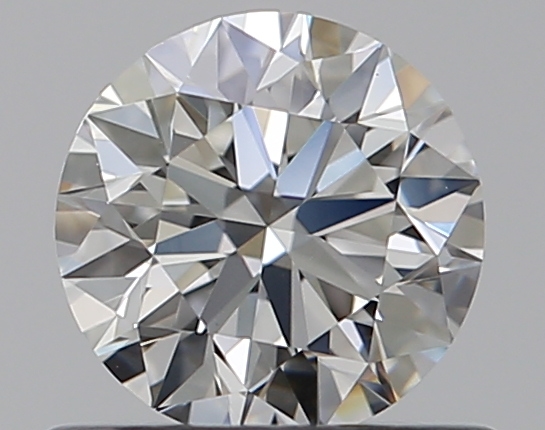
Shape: round
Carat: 0.55
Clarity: VS2
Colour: G
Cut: EX
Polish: EX
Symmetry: EX
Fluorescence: ST
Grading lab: GIA
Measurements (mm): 5.22 x 5.25 x 3.24